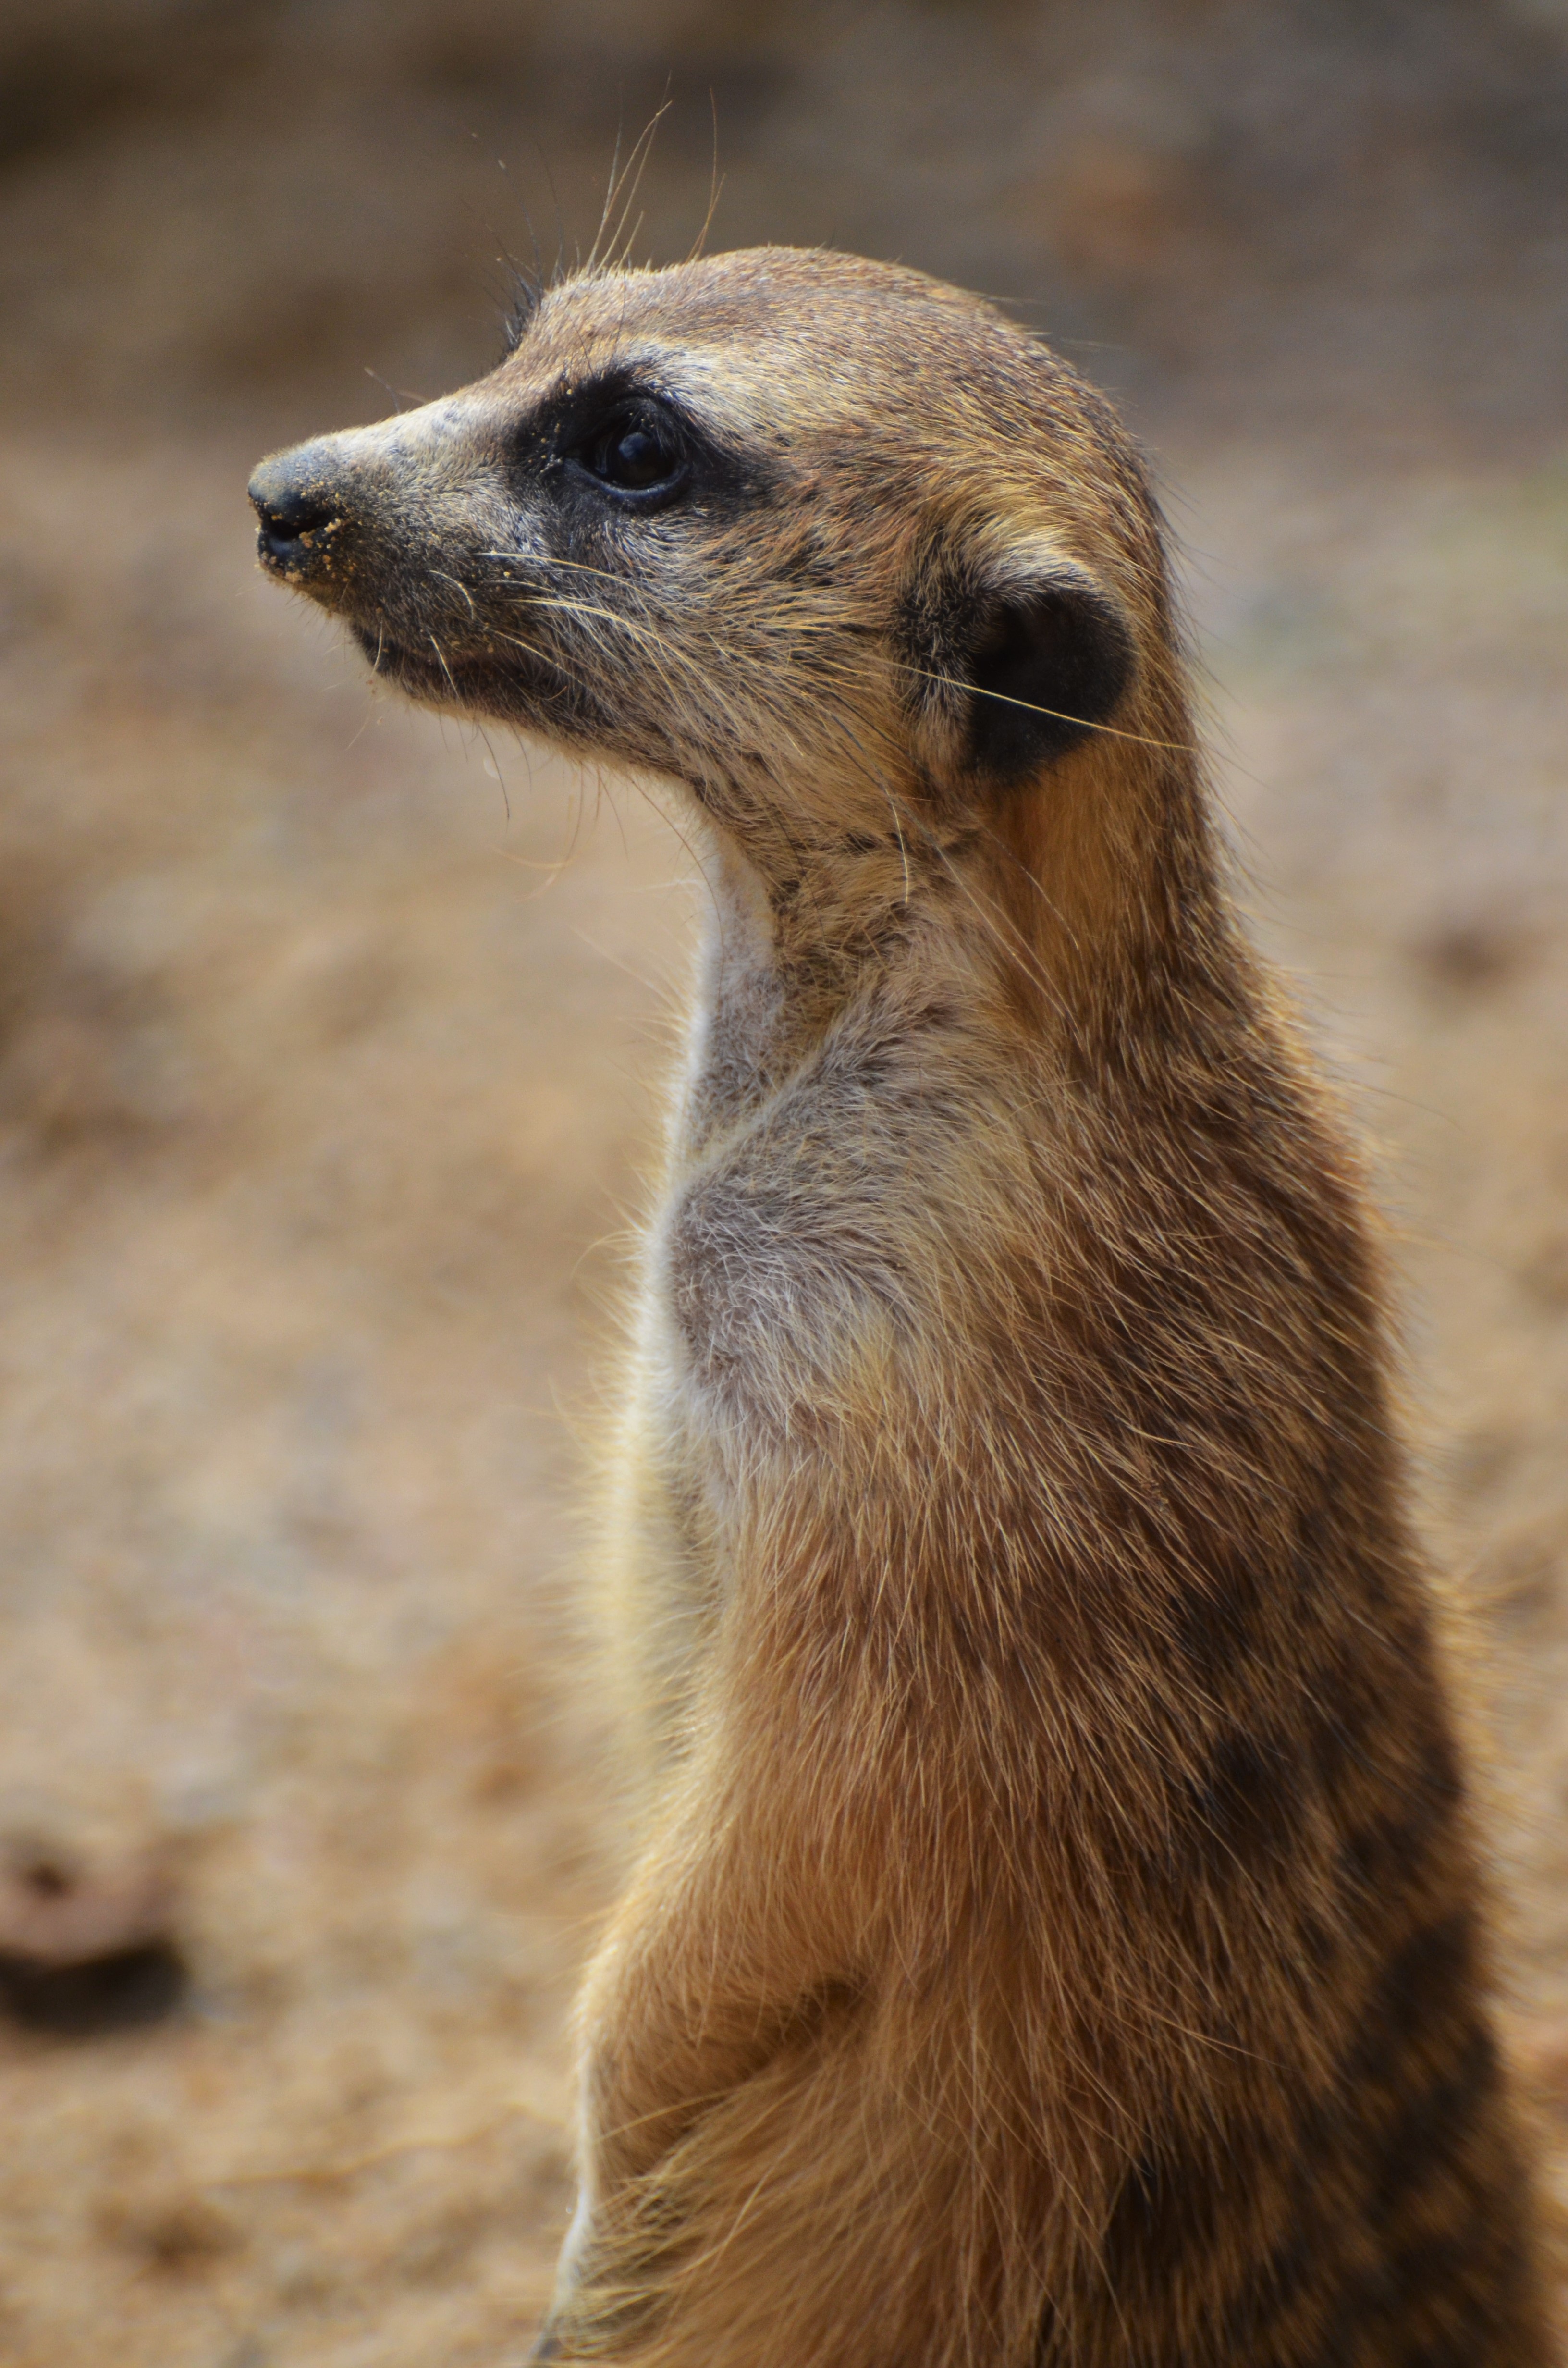
landscape, wildlife, bush, zoo, africa, mammal, fauna, wild animal, whiskers, animals, vertebrate, african, meerkat, mongoose, safari, suricate, african reserve, sentinel desert, family herpestidae